Answer in natural language. Considering the relative positions, where is metal-framed black chair (highlighted by a green box) with respect to white color dining table (highlighted by a blue box)? Choose between the following options: above or below
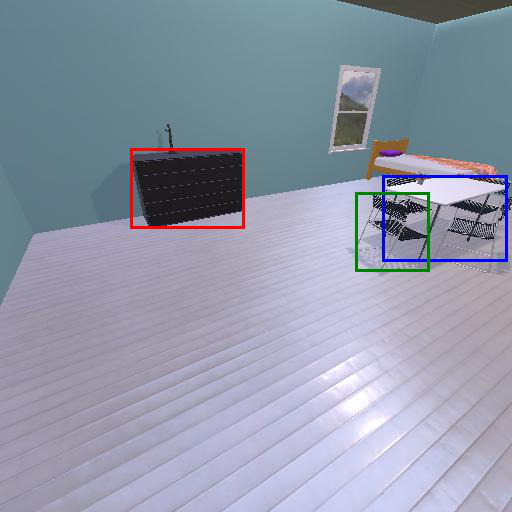
<answer>below</answer>